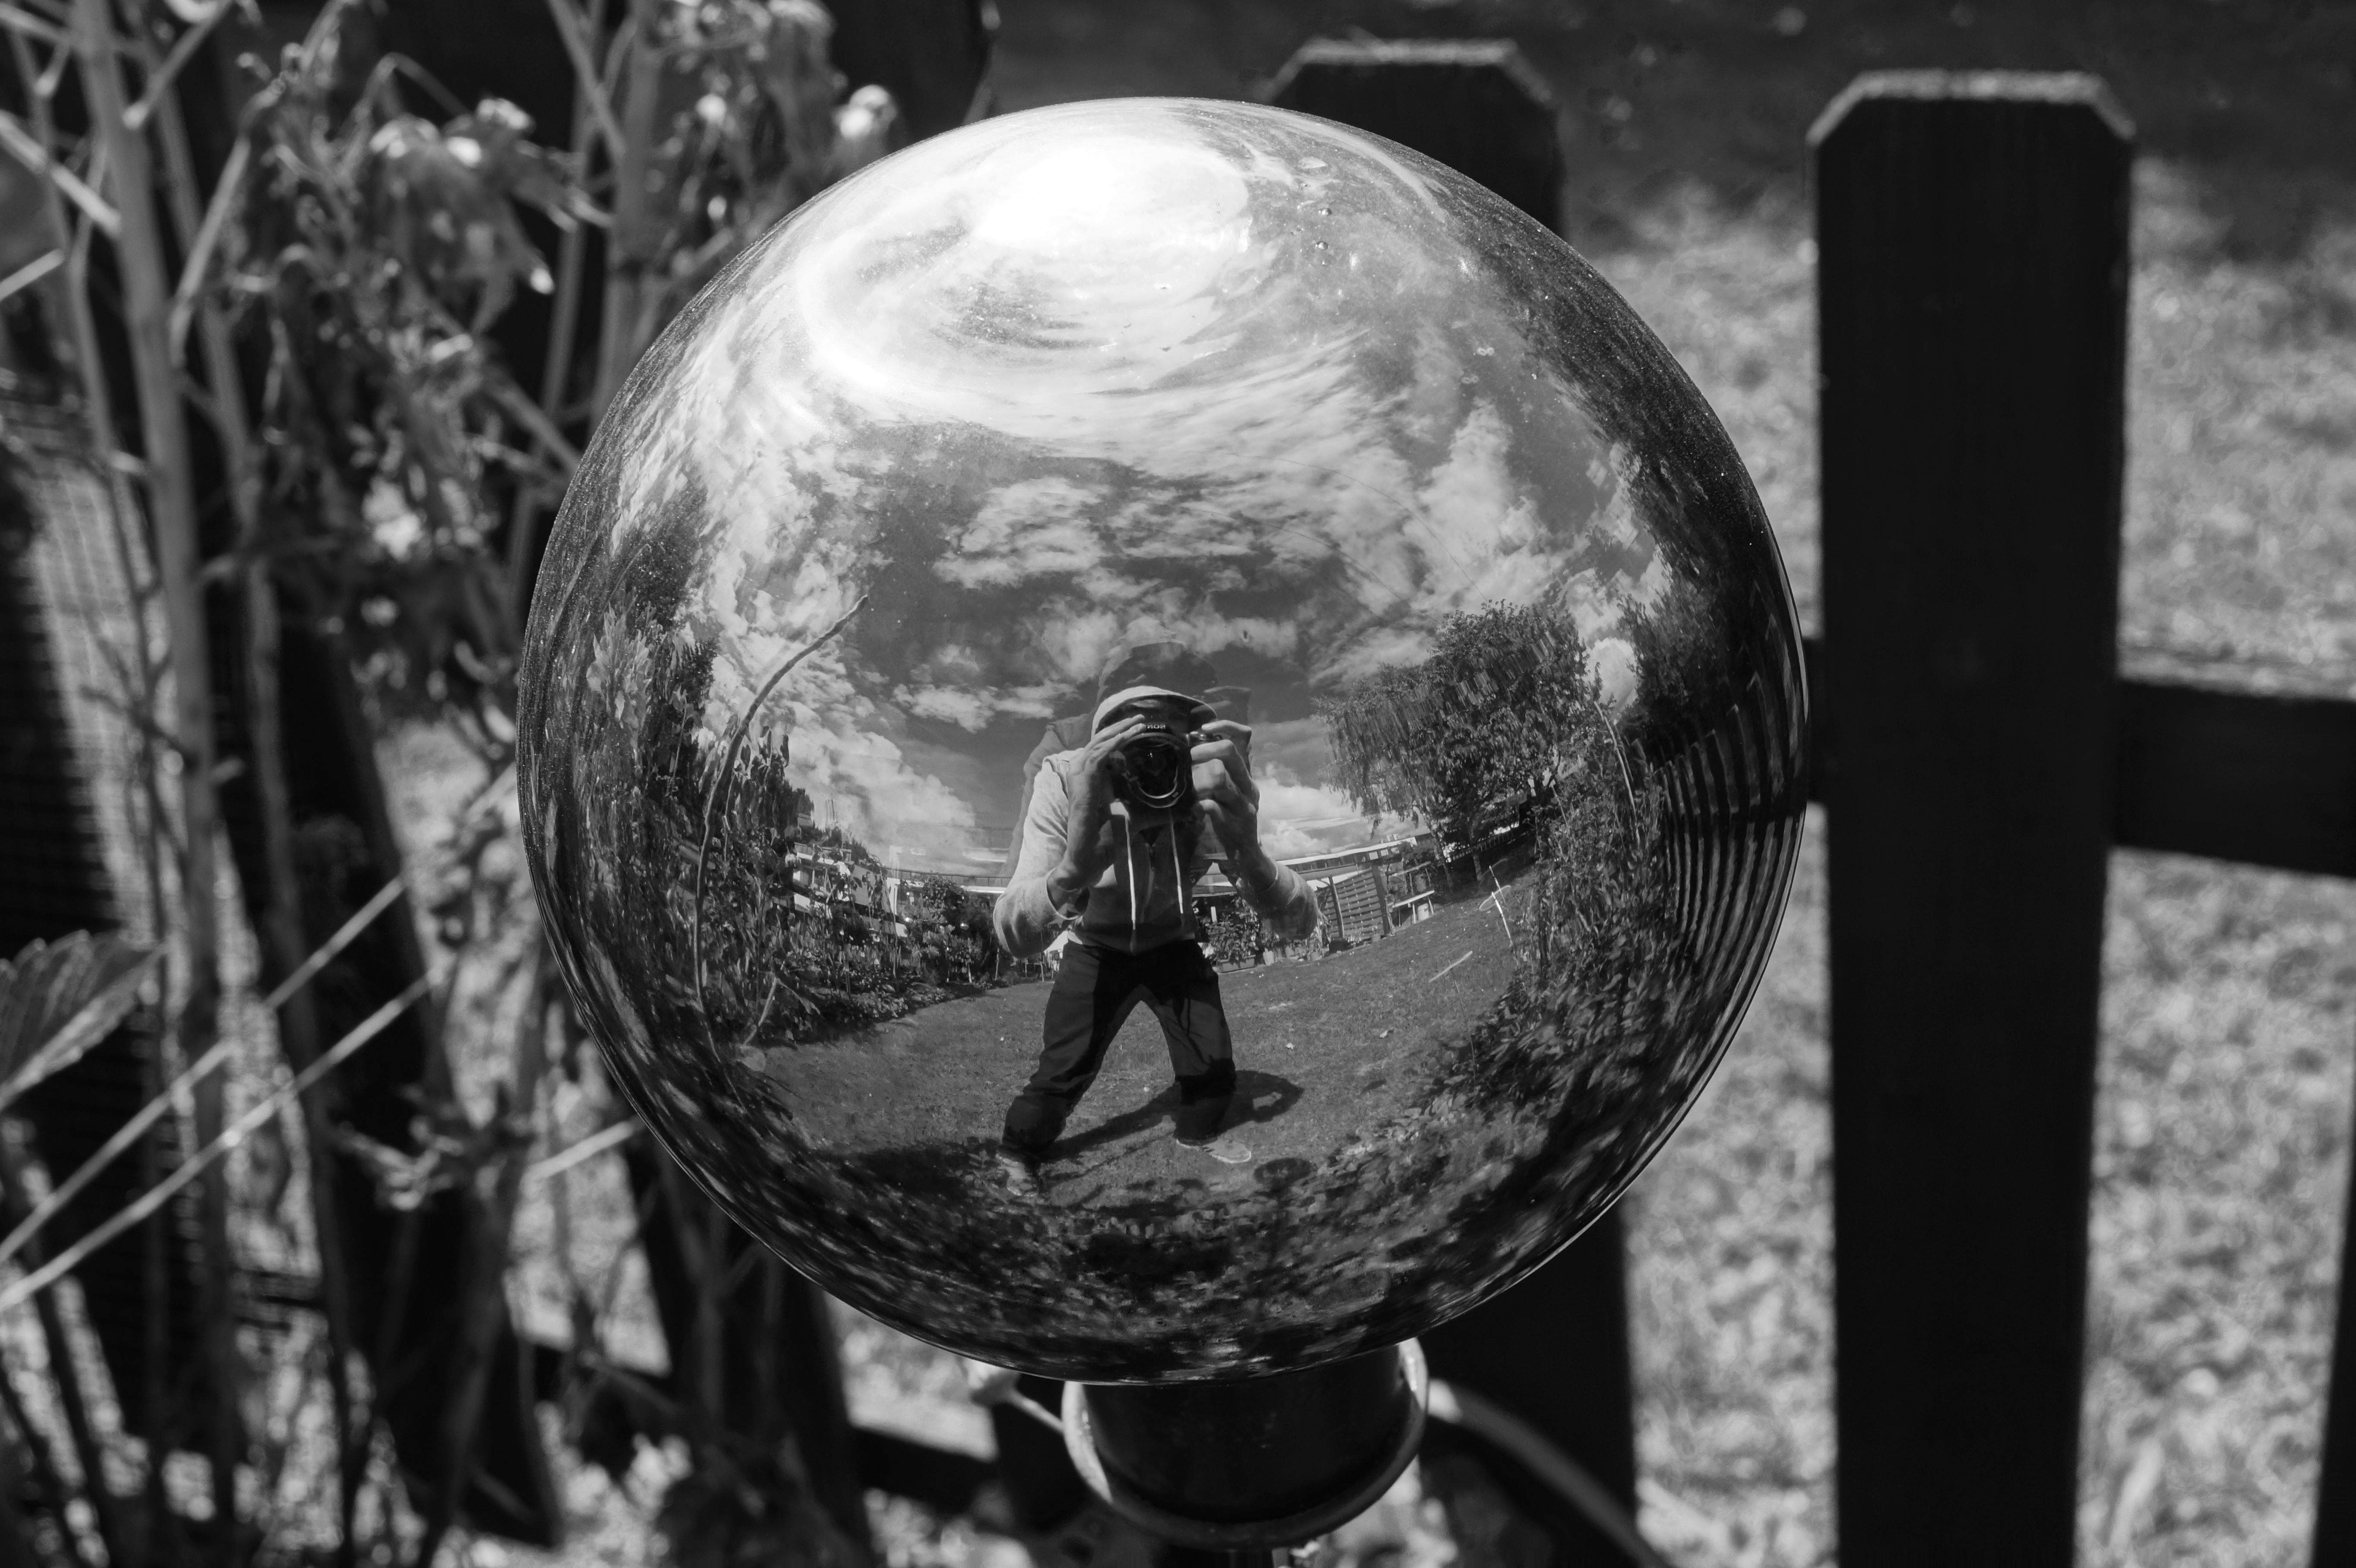
black and white, white, photography, darkness, black, monochrome, ball, self portrait, mirroring, monochrome photography